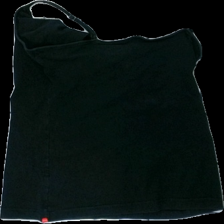
View: back
Type: Top
Category: Ladies
Brand: Esprit
Colors: Black
Material: 100% cotton
Cut: Regular, C-collar
Size: S
Season: All
Damage: broken strap
Damage location: top center
Price range: <50
Recommended usage: Export